Zameen Aasmaan (1972 film)

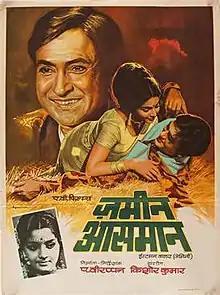

Zameen Aasmaan is a 1972 Hindi action film directed by A. Veerappan. The music was composed by Kishore Kumar. It has the popular songs "Kisne Yahan Kisko Jaana", "Na Ro Aye Mere Dil", "Hum Tum Chale" and " Aankhen Tumhari Do Jahan".